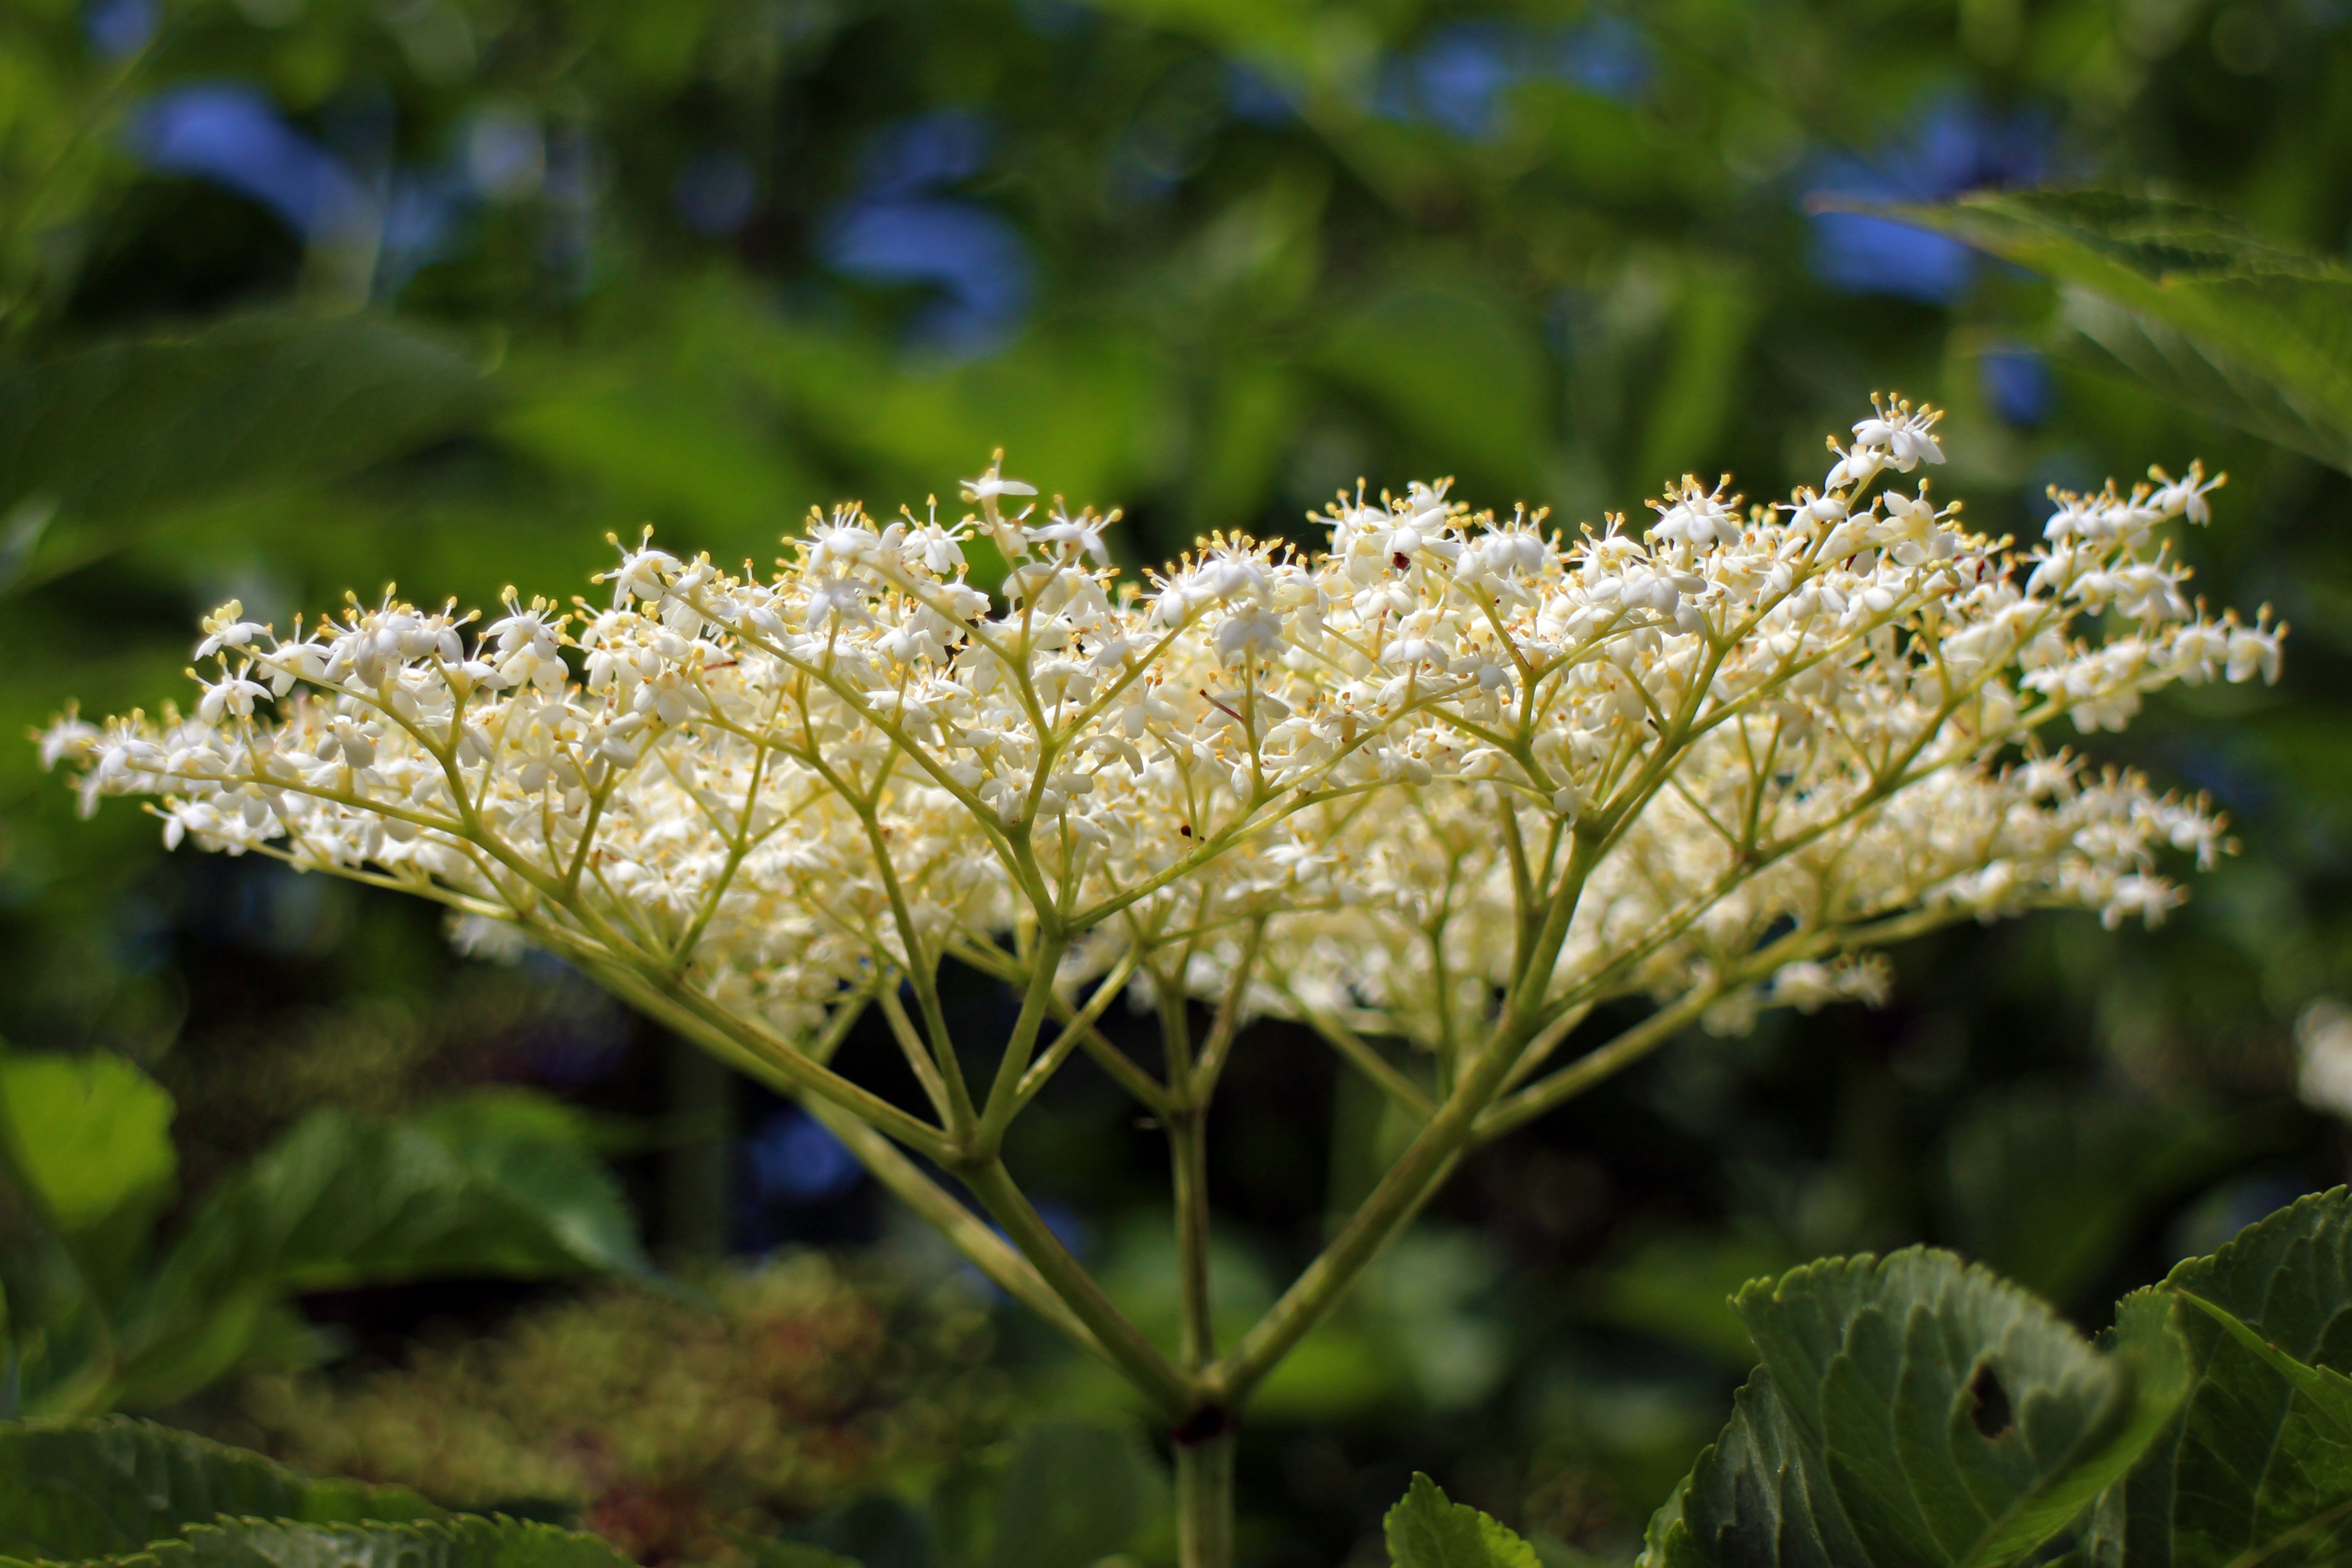
nature, branch, blossom, plant, white, meadow, leaf, flower, bloom, bush, green, herb, produce, botany, flora, wildflower, elder, shrub, meadowsweet, ornamental shrub, macro photography, inflorescence, anthriscus, flowering plant, elderberry flower, sambucus, cow parsley, subshrub, land plant